2020 Players Championship (snooker)

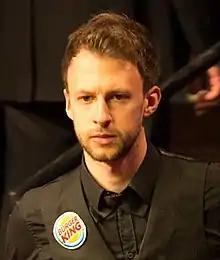
Judd Trump won the event, his fifth championship of the season

The first round was played between 24 and 26 February. Two three-time World Snooker Championship winners met in the opening match, with Mark Selby completing a whitewash 6–0 win over Mark Williams. Selby considered his play to be "faultless". Stephen Maguire defeated Ding Junhui on a 6–5. Both John Higgins and Yan Bingtao won their opening round matches 6–2, over Graeme Dott and Kyren Wilson, respectively. World number one Judd Trump overcame Shoot Out champion Michael Holt 6–3, the same score-line that Mark Allen defeated Thepchaiya Un-Nooh. Third seed Neil Robertson lost 4–6 to Joe Perry, having trailed in the match 1–5. The final first round match was played between Shaun Murphy and David Gilbert. Murphy, who led 4–1, was pegged back to 5-5 and made a of 49 to win the decider.